Clackamas County, Oregon

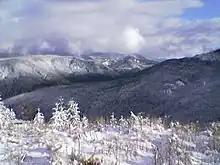
Forest west of Clackamas River Valley

According to the United States Census Bureau, the county has a total area of , of which is land and (0.7%) is water.